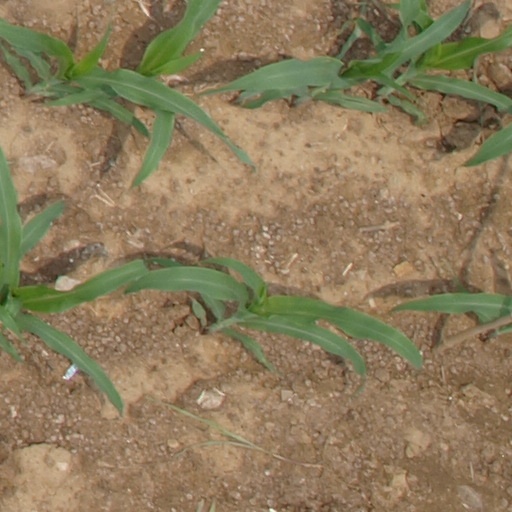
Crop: maize; corn